Regionalliga Nord

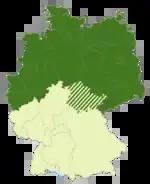
Map of Germany: Position of the Regionalliga Nord (2000-2008) highlighted

After six seasons, in 2000, the number of Regionalligas was reduced from four to two. Only the Regionalligas Süd and Nord survived. The clubs of the other two were spread according to their geographical location.